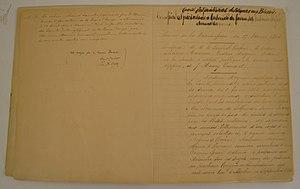
Les archives du Comité international de la Croix-Rouge ont été fondées en 1863 lors de la création du CICR. Elles sont conservées au siège de l'organisation internationale à Genève, en Suisse. Elles ont la double fonction de conserver aussi bien les archives courantes que les archives historiques. Les archives générales sont accessibles au public pour les années 1863 à 1975.